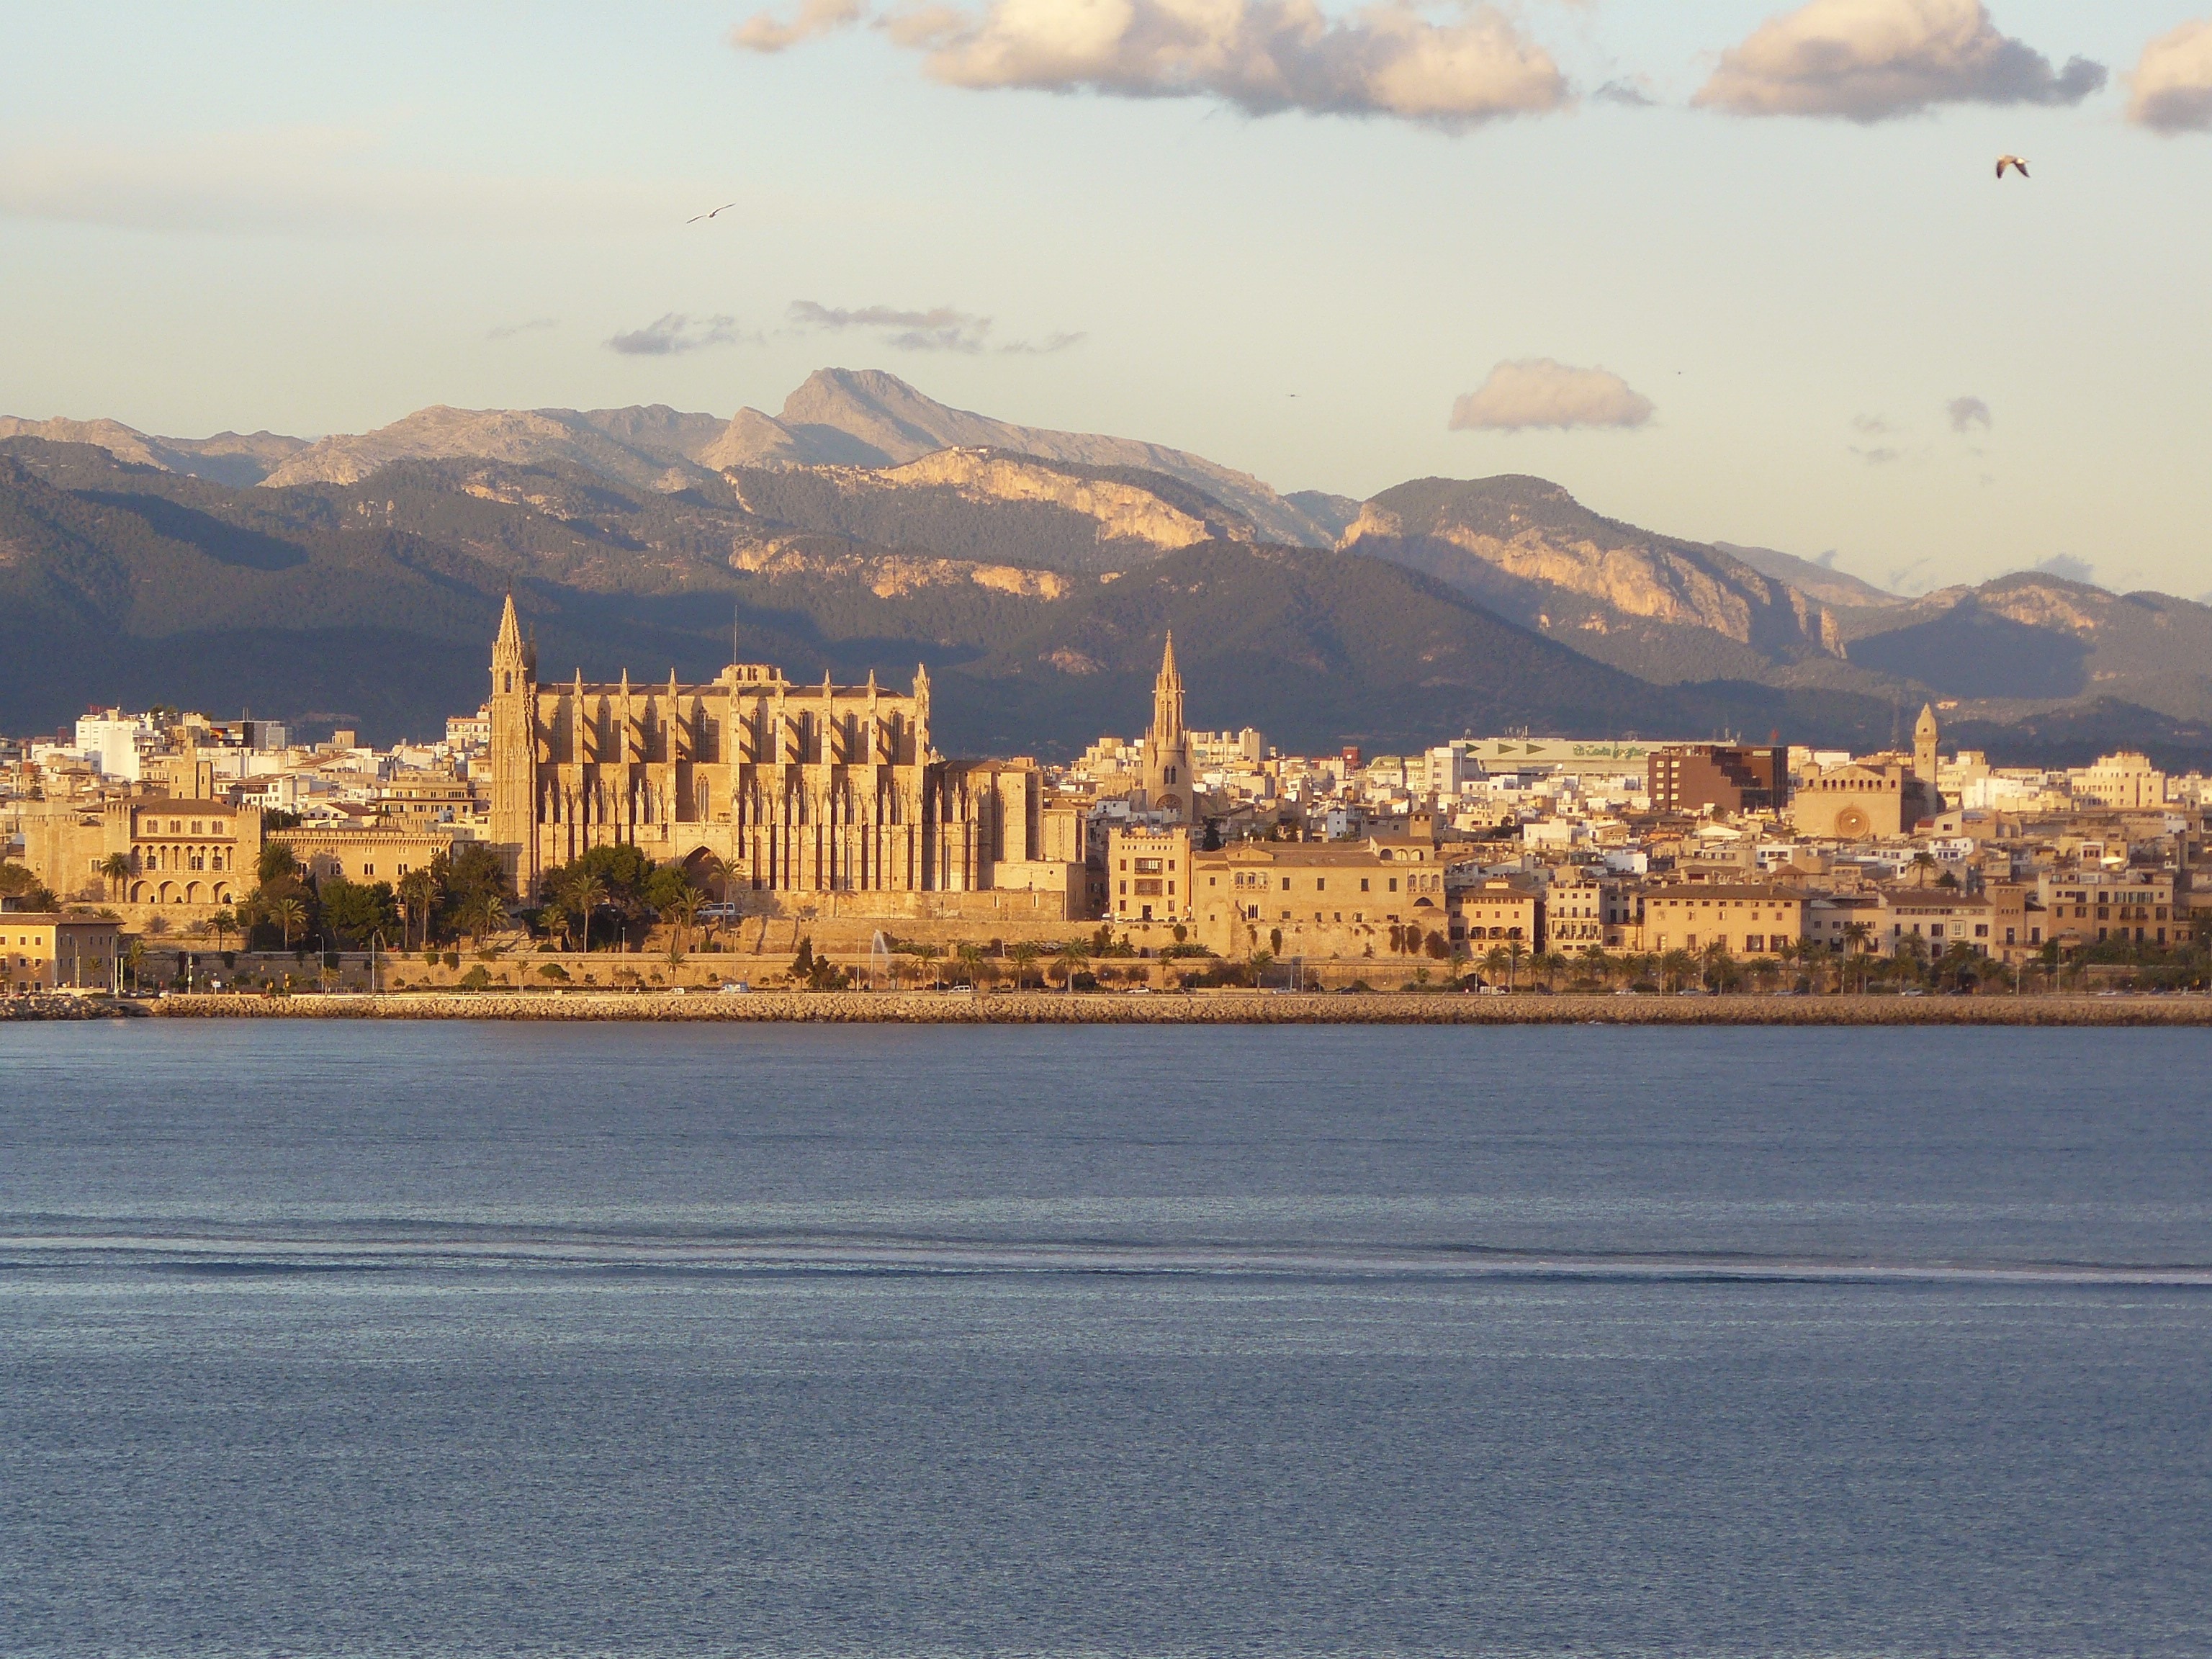
landscape, sea, coast, water, nature, horizon, mountain, cloud, architecture, sky, sunset, skyline, morning, hill, view, dawn, city, river, cityscape, panorama, travel, dusk, mediterranean, weather, holiday, bay, church, cathedral, rest, city view, old town, clouds, spain, holidays, mountains, homes, mallorca, mood, palma, palma de mallorca, geographical feature, atmospheric phenomenon, human settlement